Shiloh (biblical city)

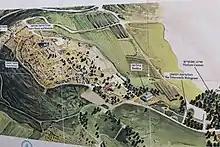
Map of the present-day archaeological site

A massive wall is attributed to the Middle Bronze III (MB IIC) stage, preserved at a height of and width up to , with an extensive glacis.